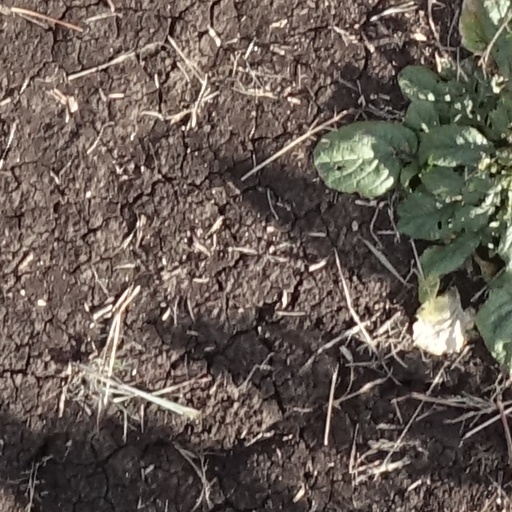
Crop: sorghum